Pablo Ruiz (footballer, born 1998)

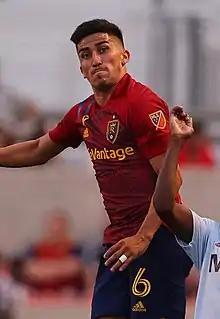
Ruíz with Real Salt Lake in 2021

Pablo Enrique Ruiz (born December 20, 1998) is an Argentine professional footballer who plays as a midfielder for Major League Soccer club Real Salt Lake.